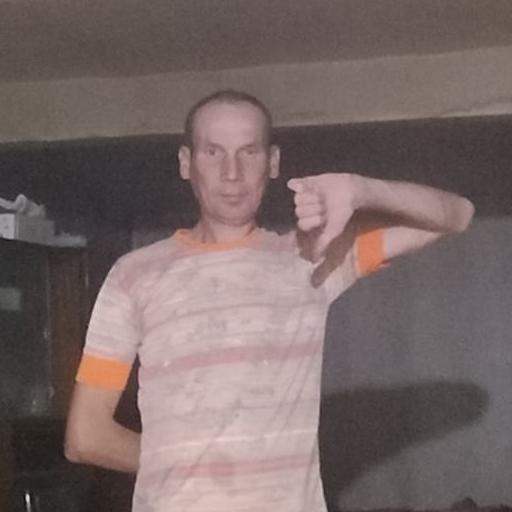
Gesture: dislike